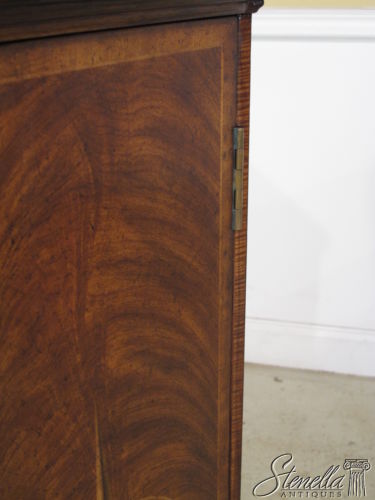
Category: cabinet